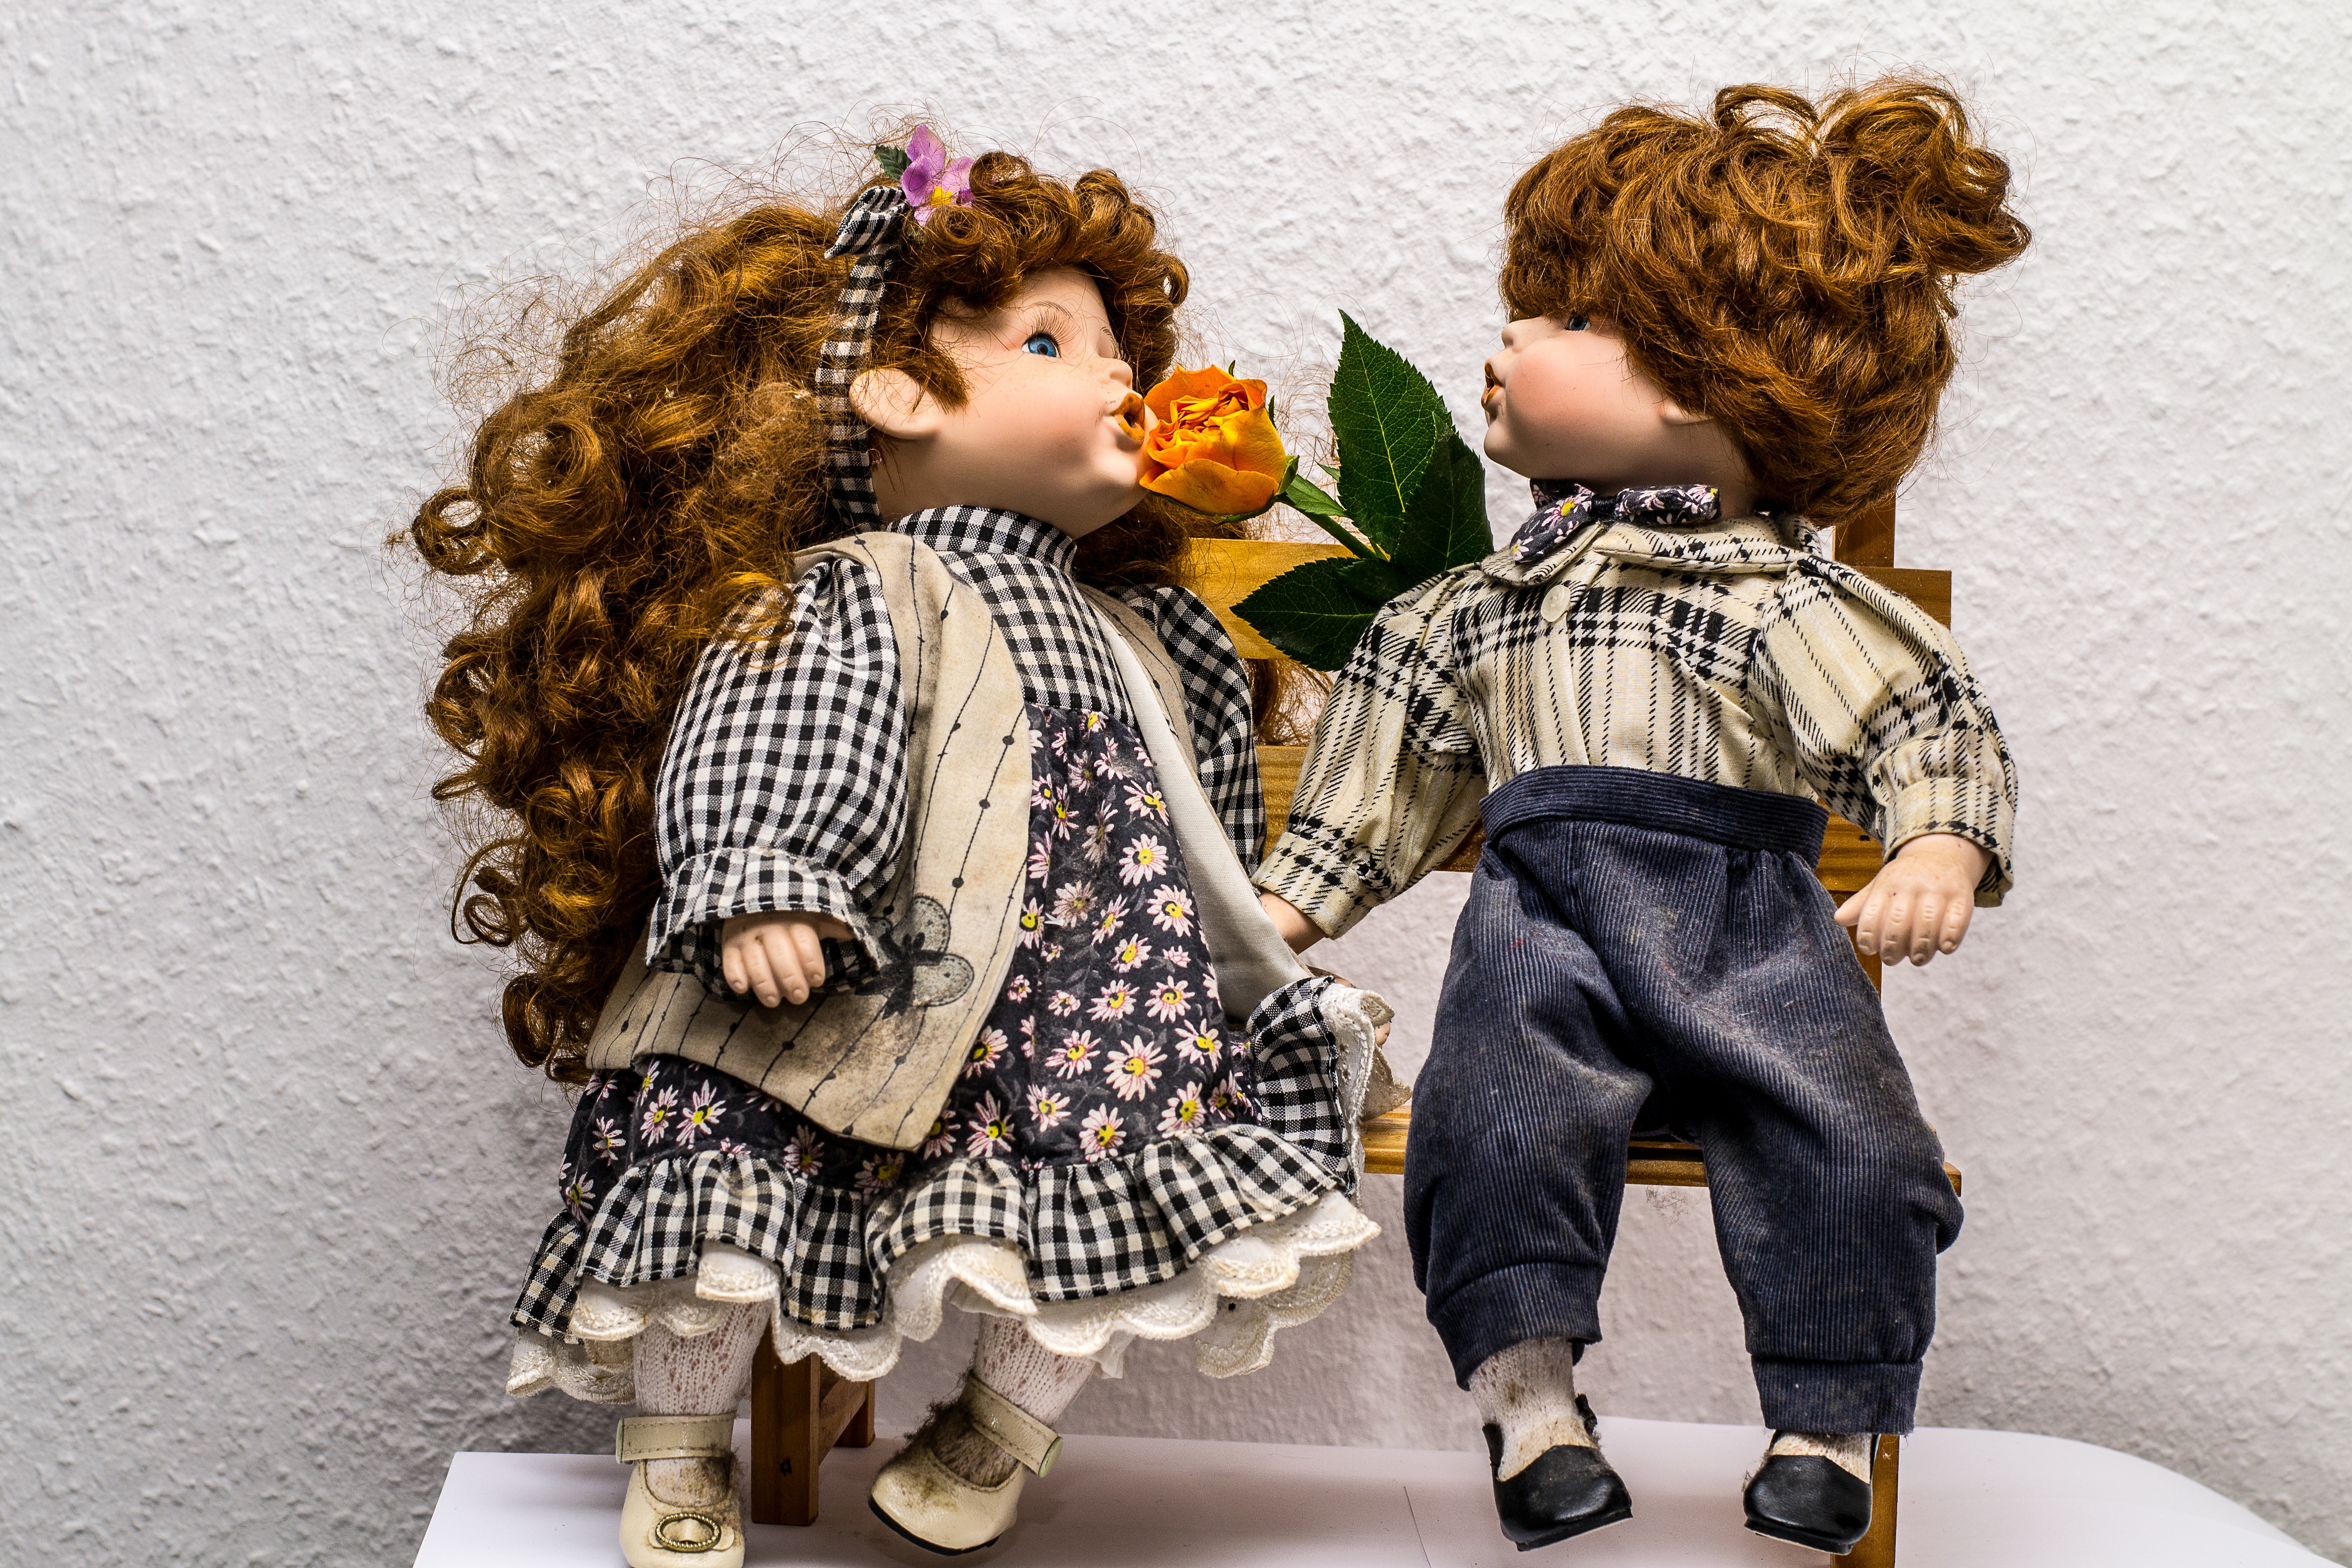
fashion, toy, sit, doll, bank, figurine, dolls, action figure